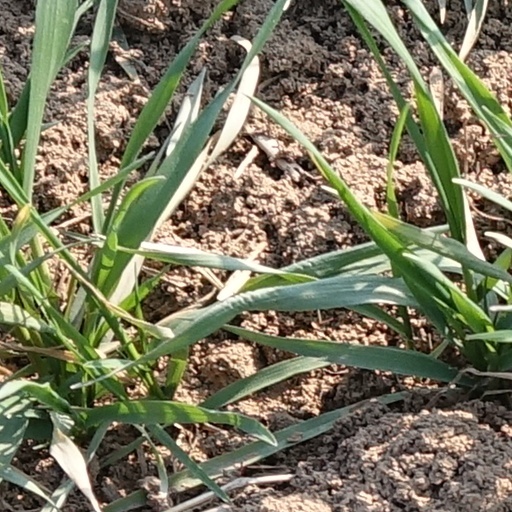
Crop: wheat